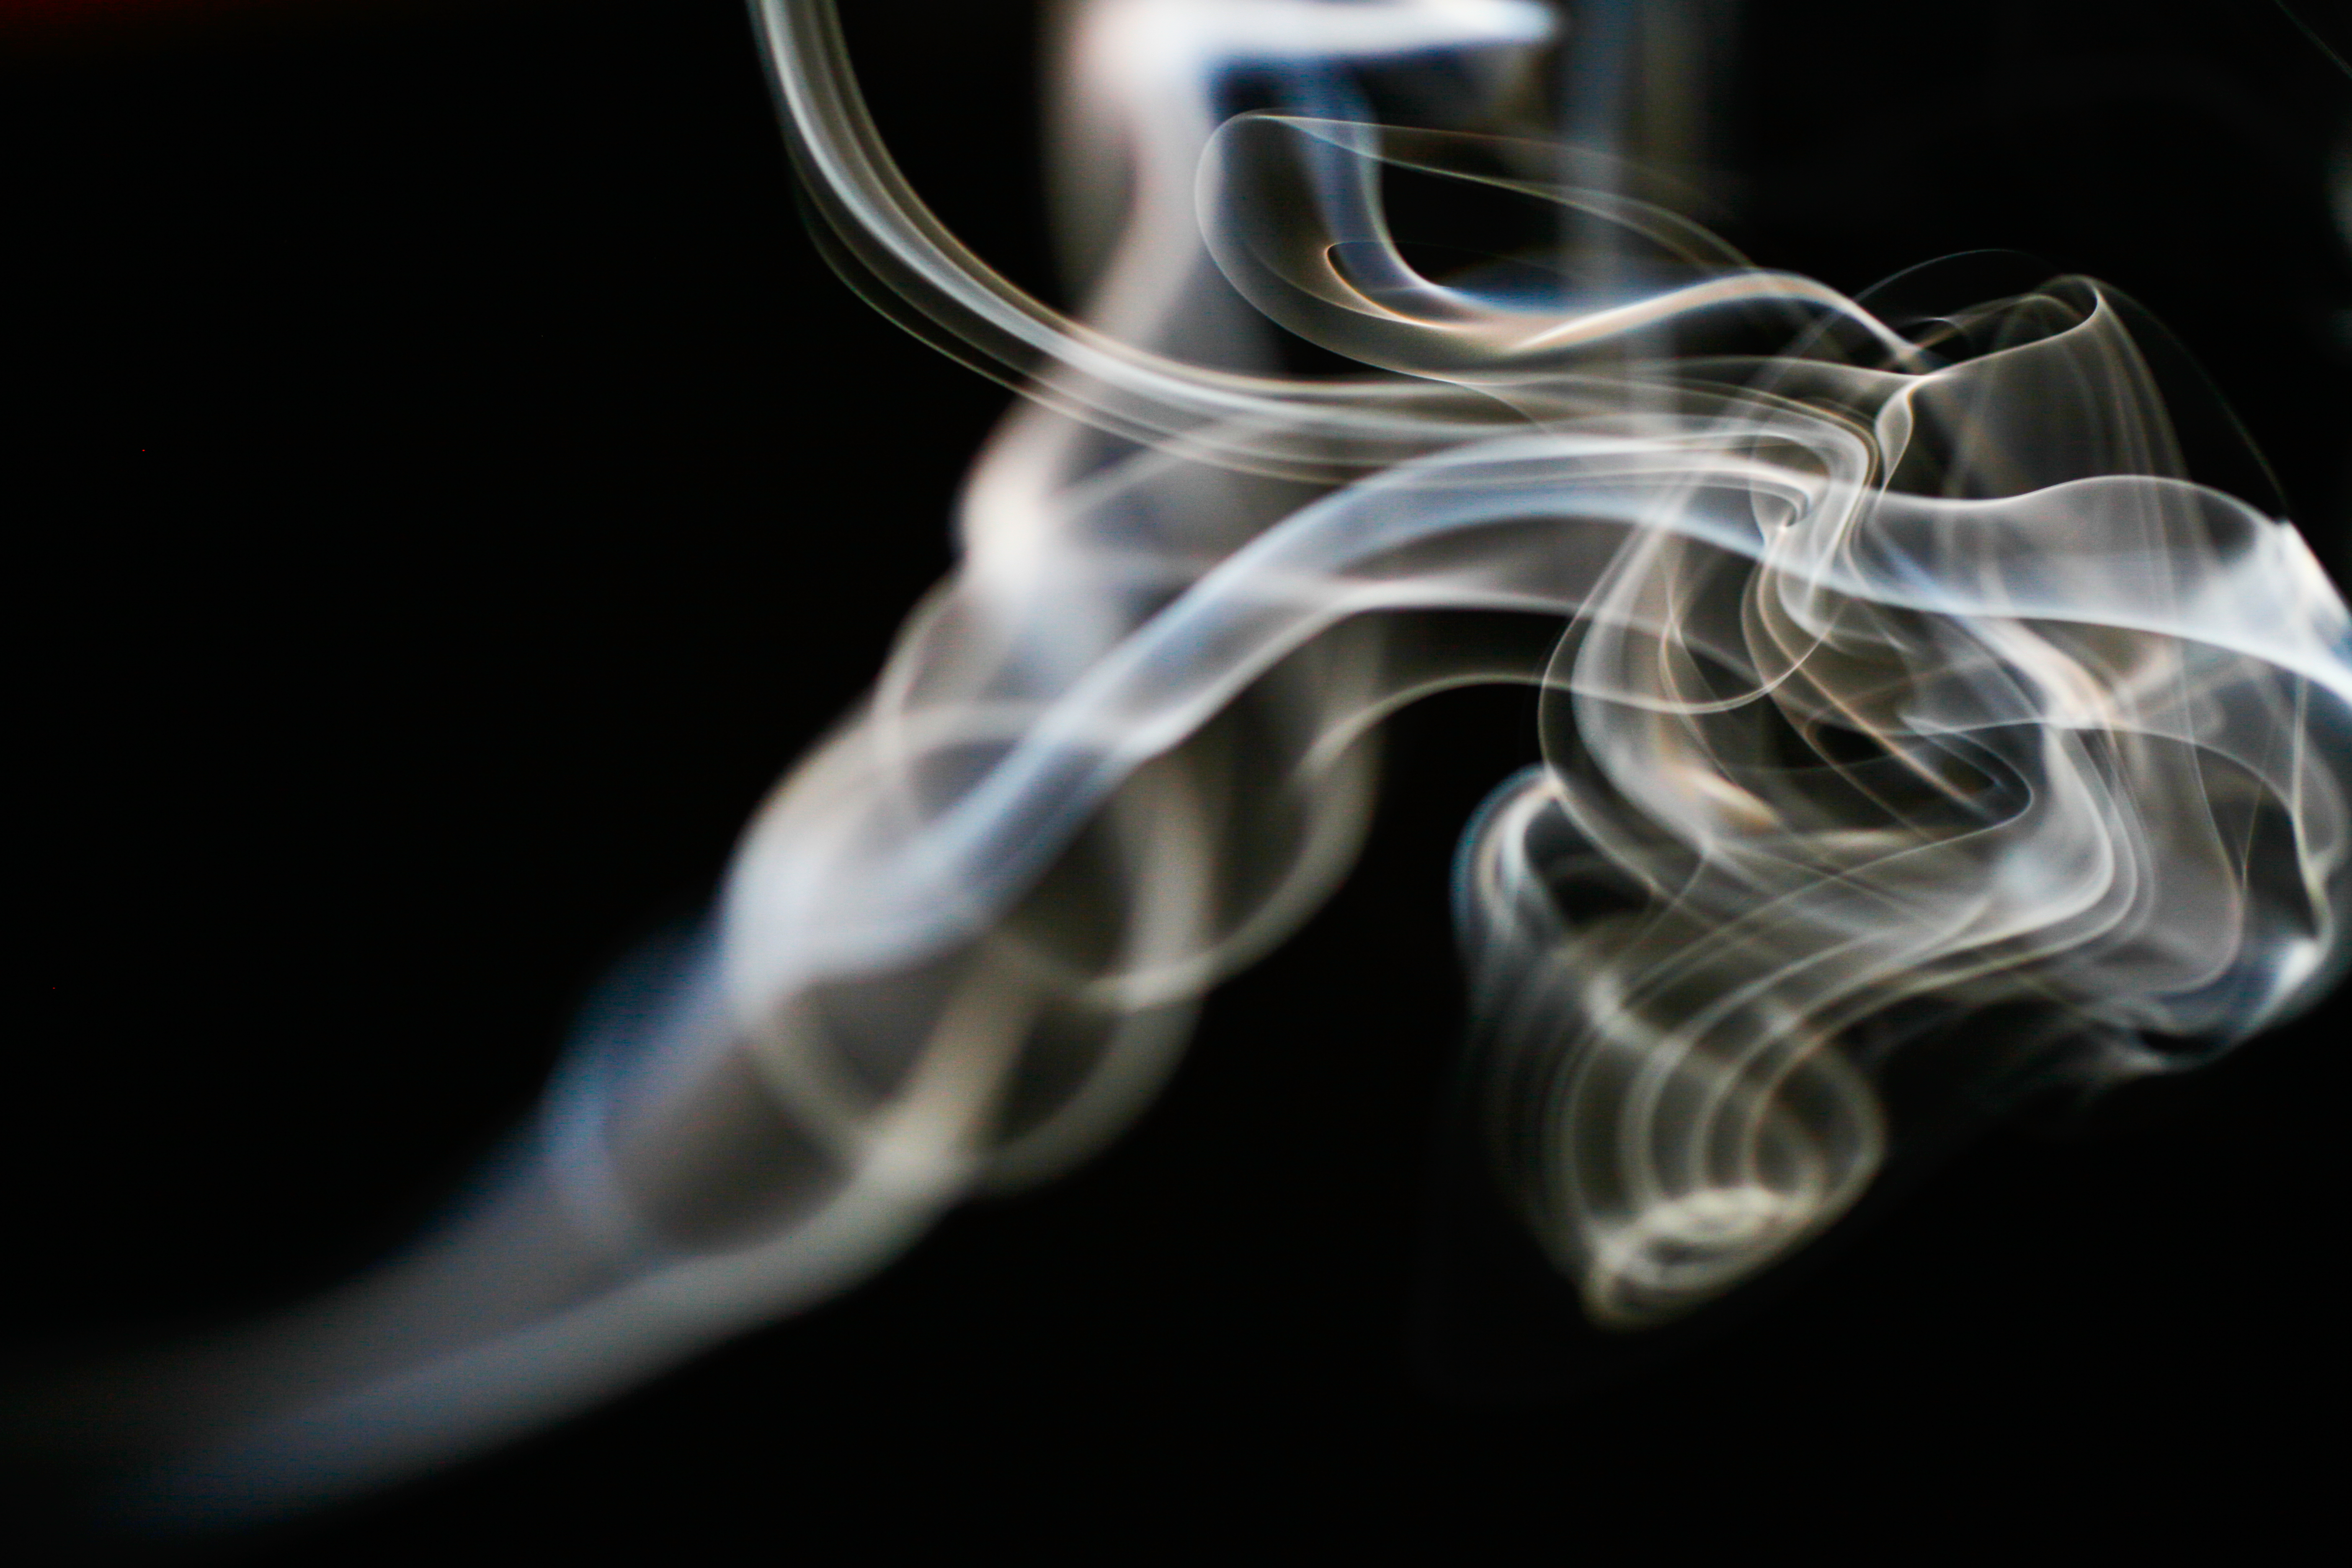
light, white, smoke, motion, darkness, black, close up, font, macro photography, computer wallpaper